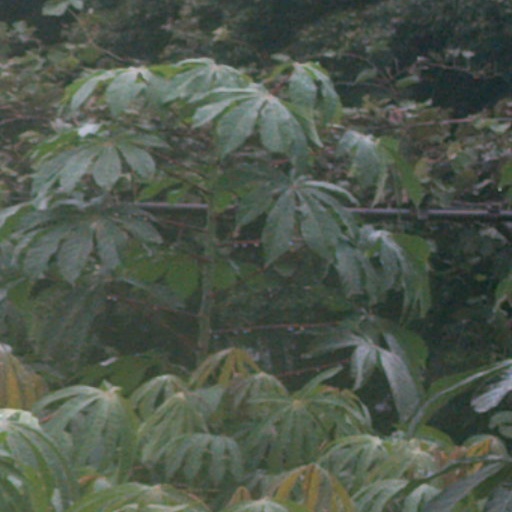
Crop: cassava